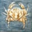
Label: cra